Newnan–Coweta County Airport

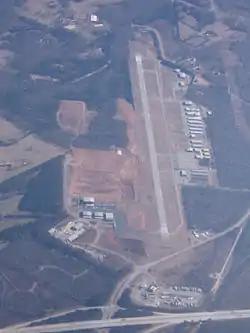
Aerial view, January 2010

Newnan–Coweta County Airport is a public use airport in Coweta County, Georgia, United States. It is owned by the Newnan & Coweta County Airport Authority. The airport is located south of the central business district of Newnan, Georgia and southwest of Atlanta. It is surrounded by US 29 and I-85 and owned by the county.